Jorge Lazaroff

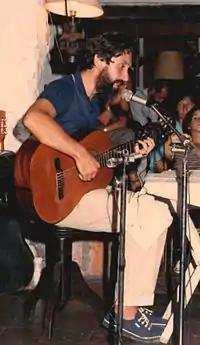
Jorge Lazaroff in concert.

Jorge Ovidio Lazaroff Cesconi (28 February 1950 – 22 March 1989) was an Uruguayan composer, singer and guitarist.